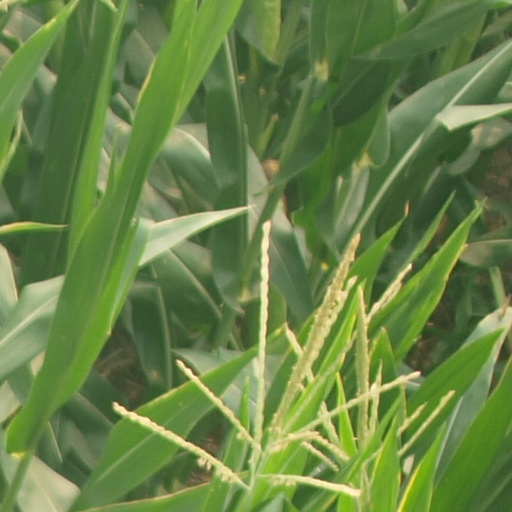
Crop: maize; corn